Hendrick V. Fisher

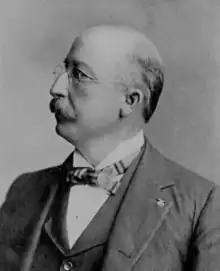

Hendrick Vastine Fisher (October 15, 1846 – April 19, 1909) was an American businessman and politician.